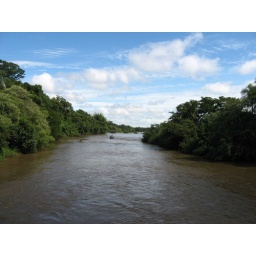
On a bridge over the river right near Garganta del Diablo.